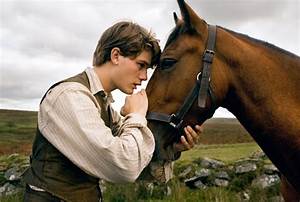
Label: cavallo